Al Salam Tecom Tower

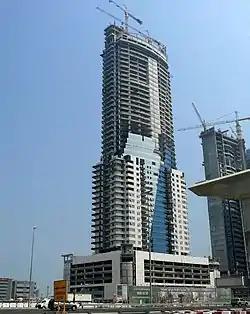
Al Salam Tecom Tower under construction on 4 August 2007.

The Al Salam Tecom Tower is a 47-floor tower in the Dubai Media City in Dubai, United Arab Emirates. The tower has a total structural height of 195 m (640 ft). Construction of the Al Salam Tecom Tower was completed in 2008.